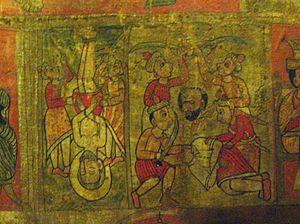
La culture de l'Éthiopie, pays enclavé de la Corne de l'Afrique, désigne d'abord les pratiques culturelles observables de ses 103 000 000 d'habitants.